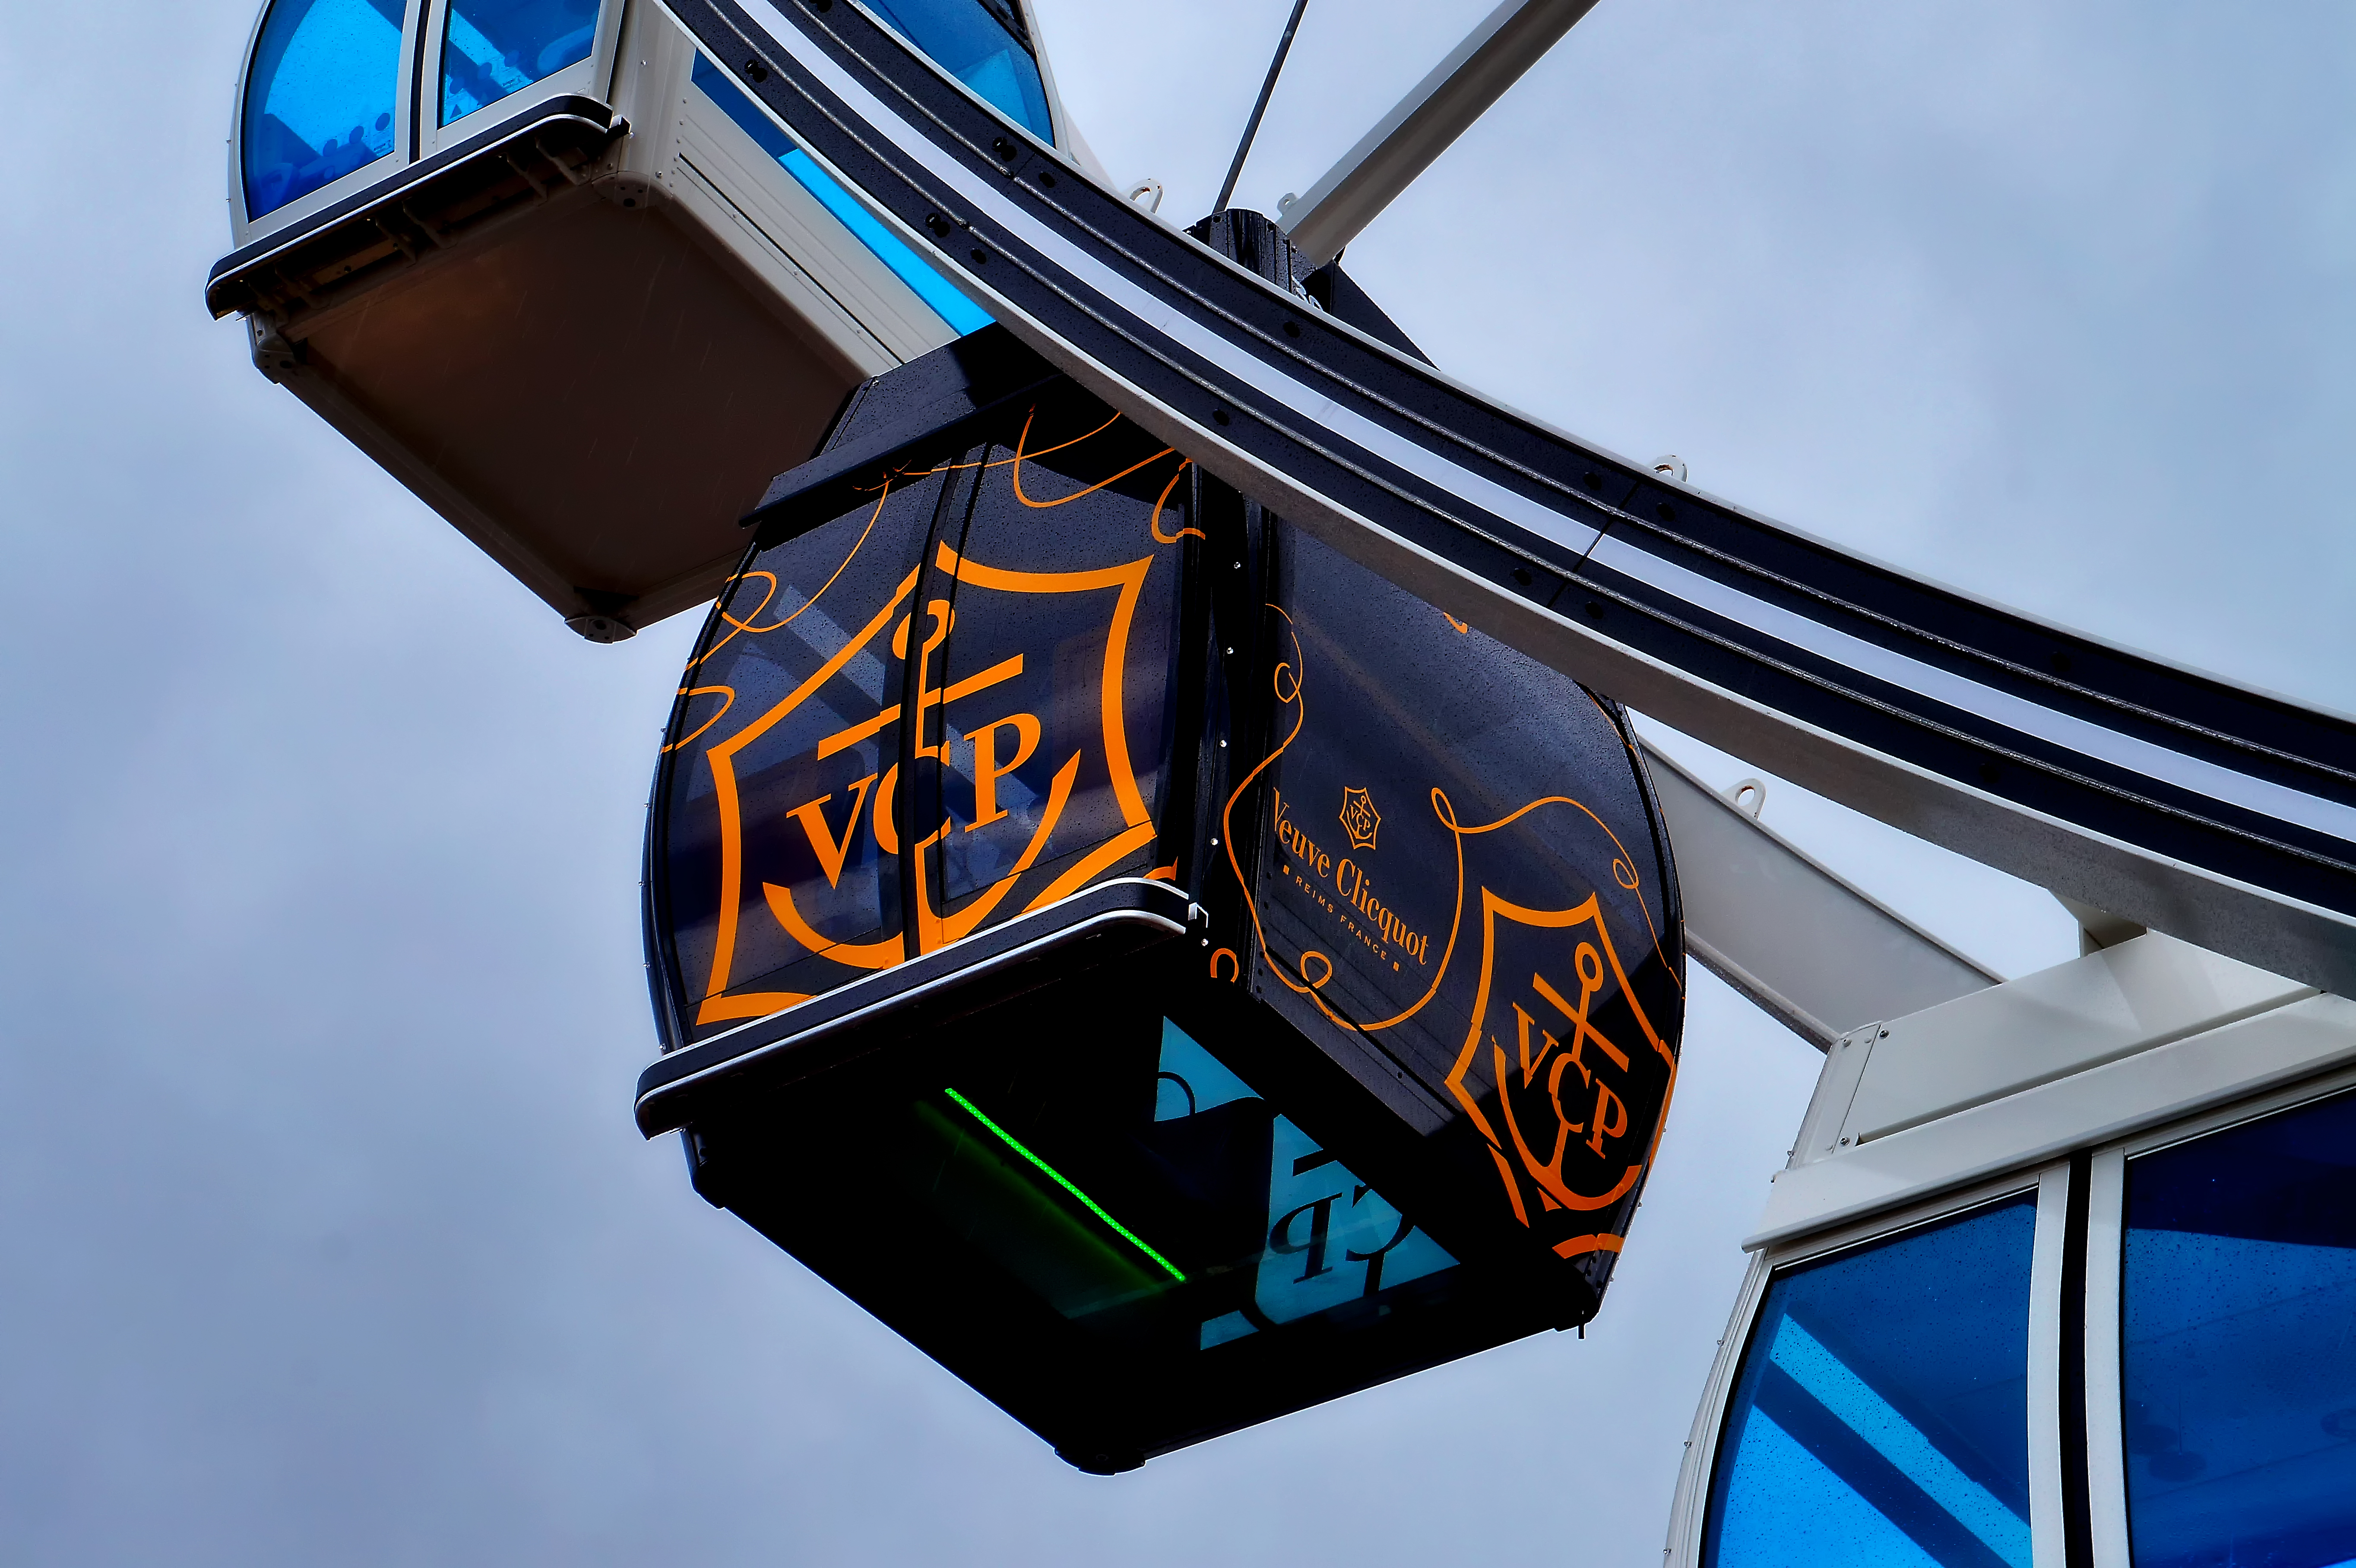
wheel, cloudy, sign, vehicle, color, blue, signage, lighting, experience, finland, helsinki, gondola, ferris, veuve, clicquot, finnair, vip, katajanokka, skywheel, vipgondola